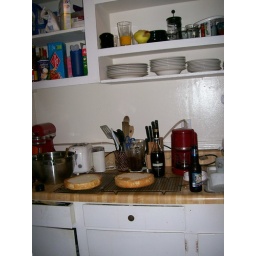
it is hard to make a cake in a little kitchen